Shoshone News Press

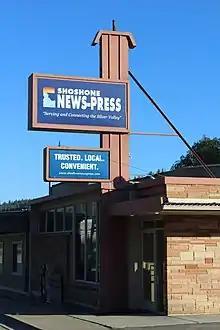
The Shoshone News-Press office in Osburn, Idaho

The Shoshone News-Press is a newspaper in Shoshone County, Idaho. It publishes twice a week on Tuesdays and Fridays. The "News-Press" is owned by Hagadone Media Group. It formed in 1985 after the "Kellogg Evening News" merged with the "North Idaho Press."